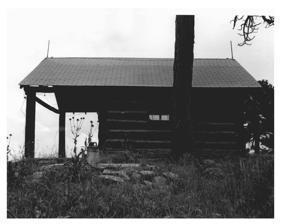
Building: Monte Vista Lookout Cabin
Country: United States of America
Year built: 1933
United States historic place Monte Vista Lookout Cabin U.S. National Register of Historic Places Show map of Arizona Show map of the United States Location Monte Vista Peak, Chiricahua Mountains , near Elfrida, Arizona Coordinates 31°49′30″N 109°18′53″W / 31.82500°N 109.31472°W / 31.82500; -109.31472 Area less than one acre Built 1933 Built by CCC MPS National Forest Fire Lookouts in the Southwestern Region TR NRHP reference No. 87002468 Added to NRHP January 28, 1988 Monte Vista Lookout Cabin is a structure in Cochise County, Arizona which is on the National Register of Historic Places . The cabin sits at the base of the Lookout, in the southern portion of the Chiricahua Mountains in the Coronado National Forest . In 1956, it was erroneously reported that the cabin had been destroyed during a forest fire. The structure was also threatened by fire in 2011 during the Horseshoe II Fire . It was built by the Civilian Conservation Corps . Photos in 1986 show that it is a log cabin with chinking between its logs, with a front porch, and  with fire tower behind. Wikimedia Commons has media related to Monte Vista Lookout Cabin . References